Philis de La Charce

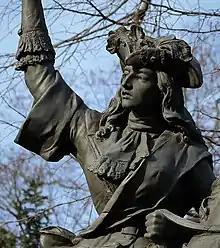
Statue of Philis de La Charce made in 1900 by Daniel Campagne, now in the Jardin des Dauphins in Grenoble, France.

Philis de La Charce, also called Philis de La Tour, (5 January 1645 in Montmortin – 4 June 1703 in Nyons) was a French war hero in the Dauphiné region of France during the Nine Years' War, which was waged 1688–1697.